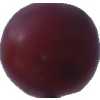
Label: pink_grape